Nanhu Riverside Park

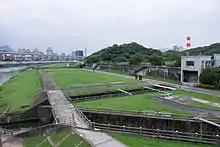
Nanhu Riverside Park northern side

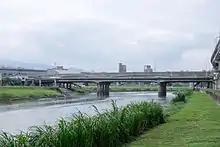
Nanhu Riverside Park southern side

The Nanhu Riverside Park is a park along the Keelung River in Taipei, Taiwan. The park is divided into two parts by the river, the northern part which is located in Neihu District on the right side of the river bank and the southern part which is located in Nangang District on the left side of the river bank.